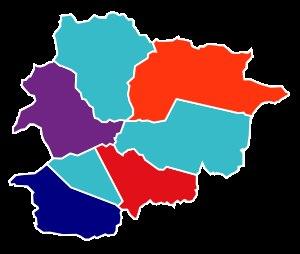
Les élections municipales andorranes de 2019 ont lieu le 15 décembre 2019 afin de renouveler les membres des conseils municipaux des sept Paroisses d'Andorre.